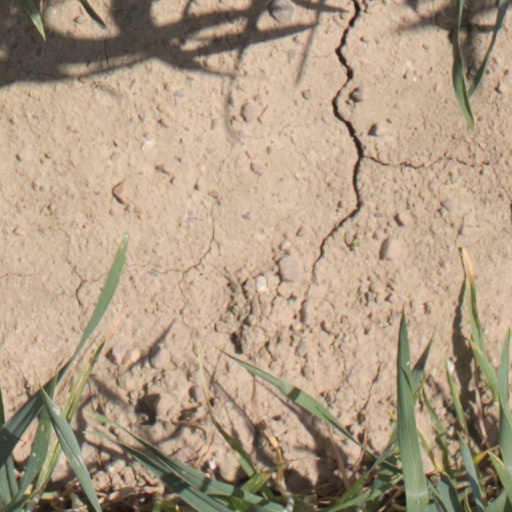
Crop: wheat